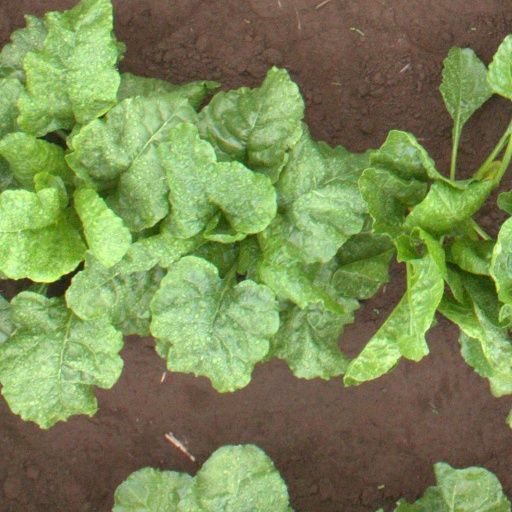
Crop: sugar beet